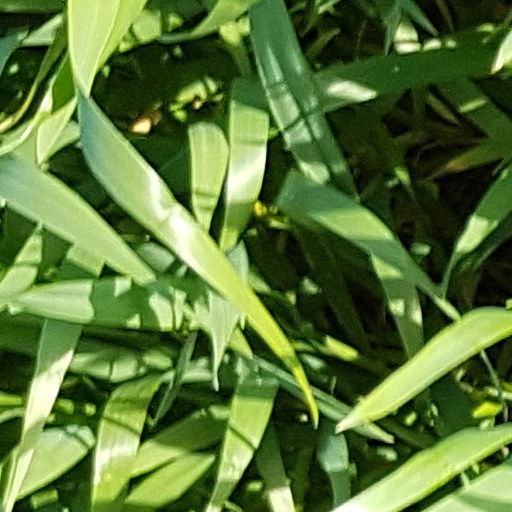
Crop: wheat